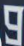
Number: 9